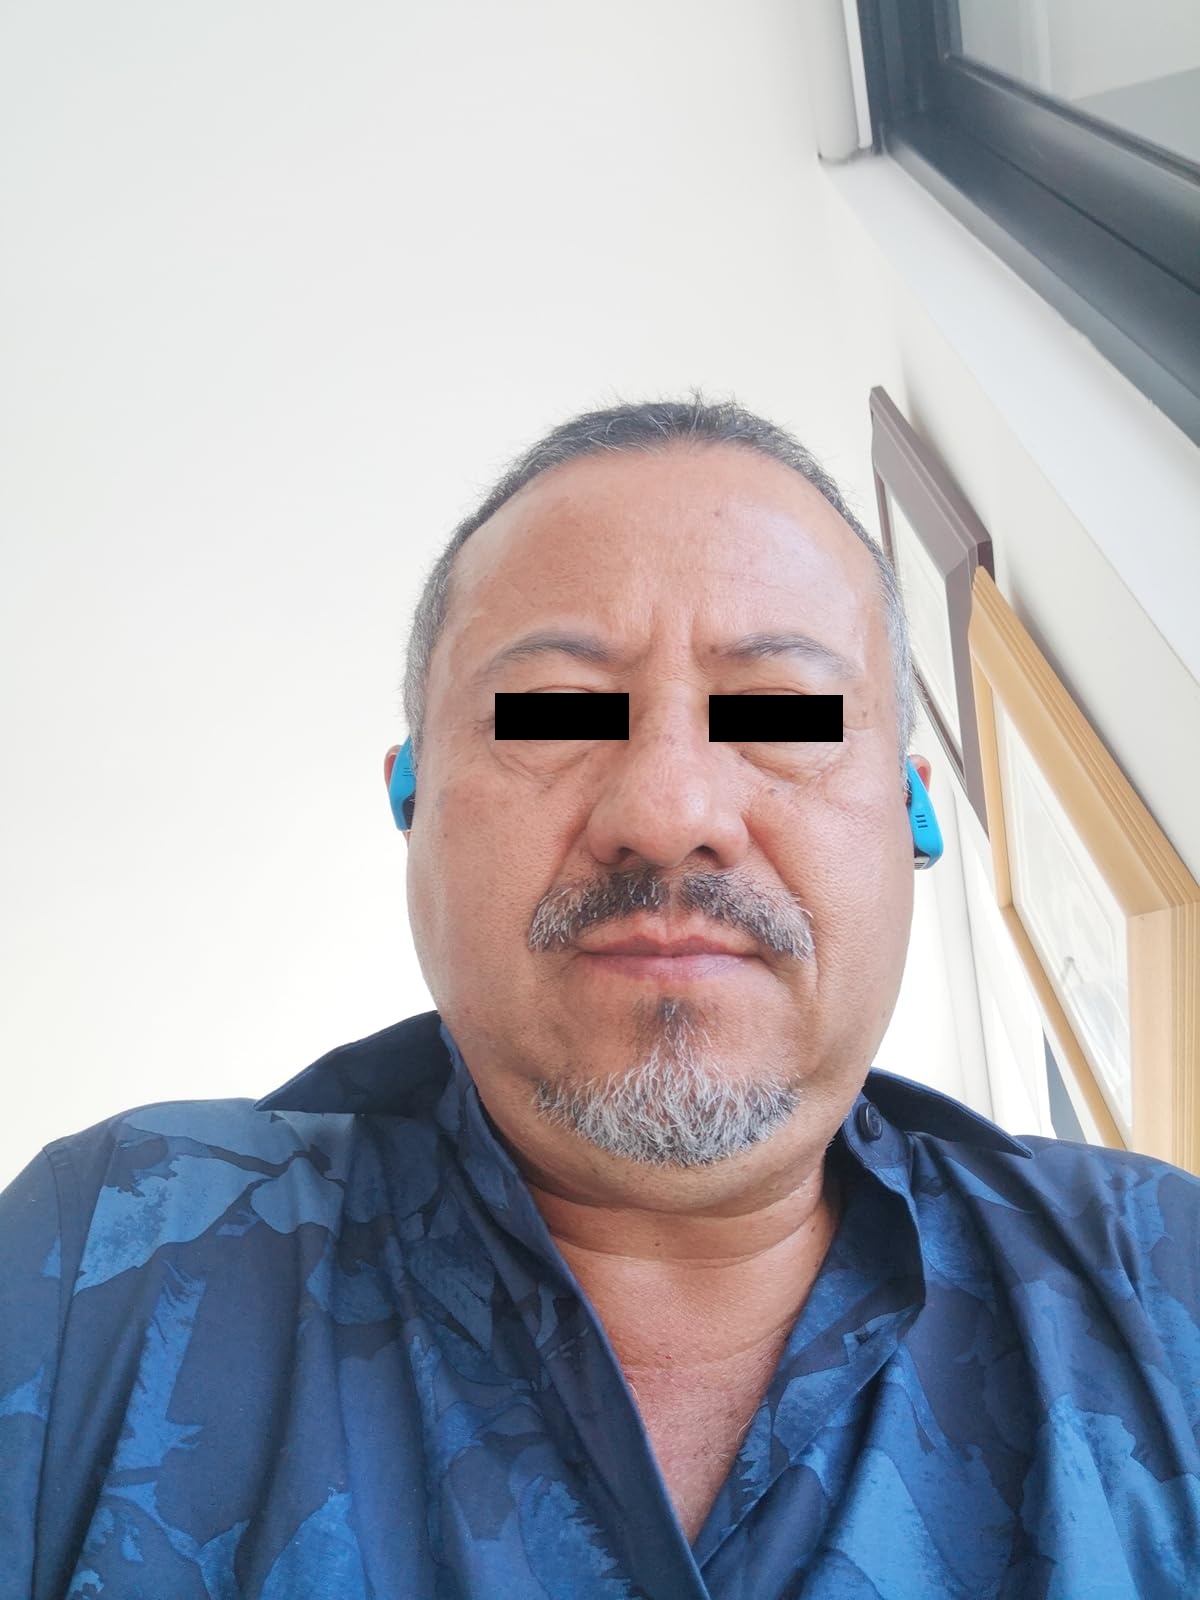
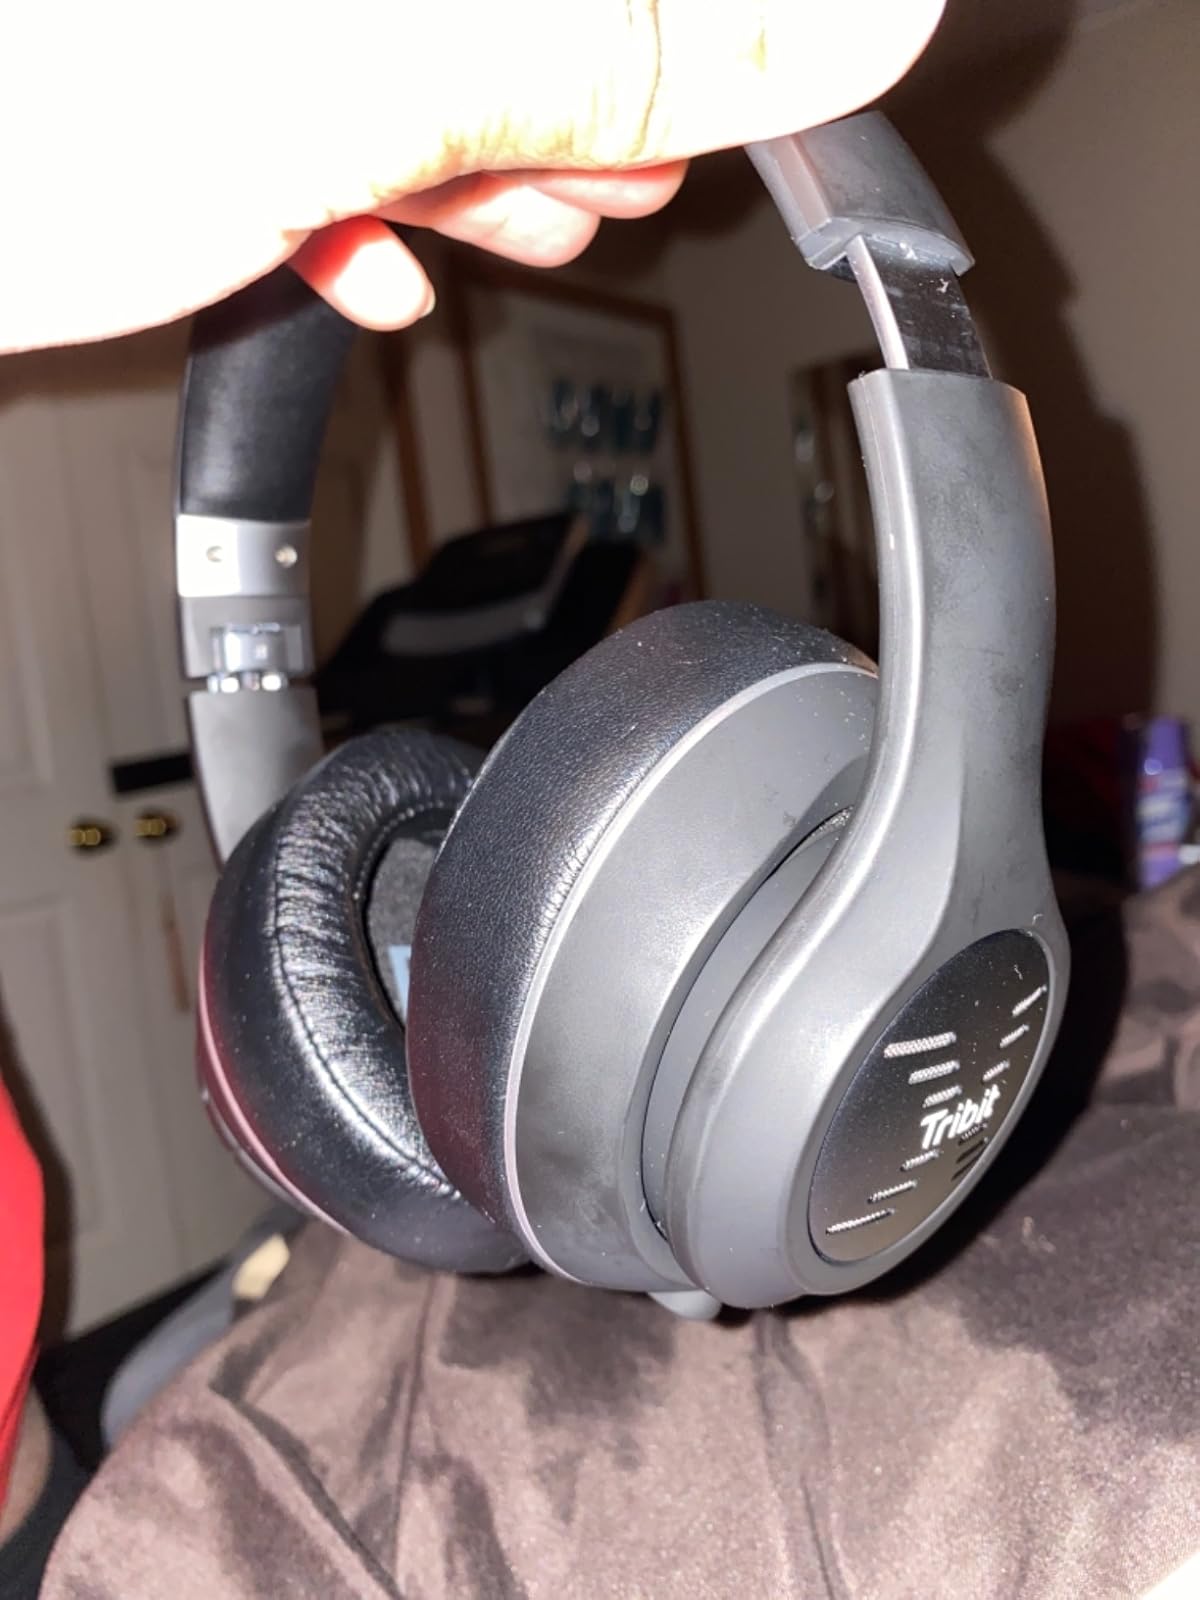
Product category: headphones
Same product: no